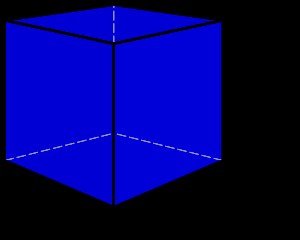
Liter
En liter svarer til indholdet af en kasse, der måler ti centimeter på hver led
En liter er en volumenenhed på en kubikdecimeter, og den svarer – omtrent – til det gamle danske rummål pot, som er 0,966 liter.